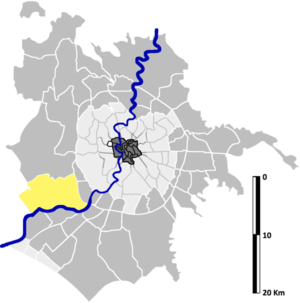
Ponte Galeria est une zona di Roma située au sud-ouest de Rome dans l'Agro Romano en Italie. Elle est désignée dans la nomenclature administrative par Z.XLI et fait partie du Municipio XI. Sa population est de 8 493 habitants répartis sur une superficie de 42,99 km².